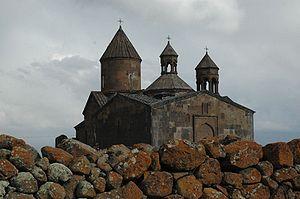
L'Aragatsotn est un marz de l'Arménie situé à l'ouest du pays, dont la capitale est Achtarak. La région est bordée à l'ouest par la Turquie, au nord par le marz de Shirak, au nord-est par celui de Lorri, à l'est par celui de Kotayk, au sud-est par Erevan et enfin au sud par celui d'Armavir.